Sandra Faber

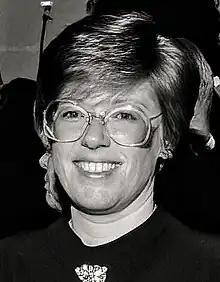
Faber in 1988

During the later 1980s, Faber got involved in an eight-year project called the "Seven Samurai" collaboration, which attempted to catalogue the size and orbital speeds of 400 galaxies. Though this goal was not met, the group developed a way to estimate the distance to any galaxy, which became one of the most reliable ways to measure the total density of the universe.